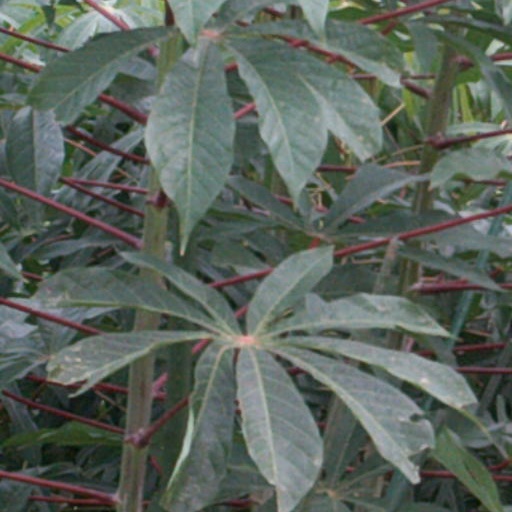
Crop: cassava